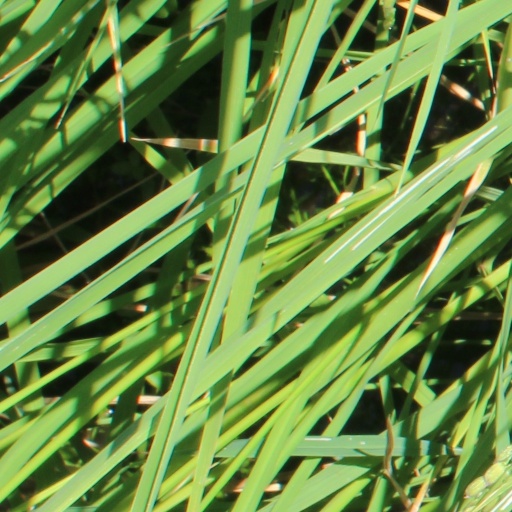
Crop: rice